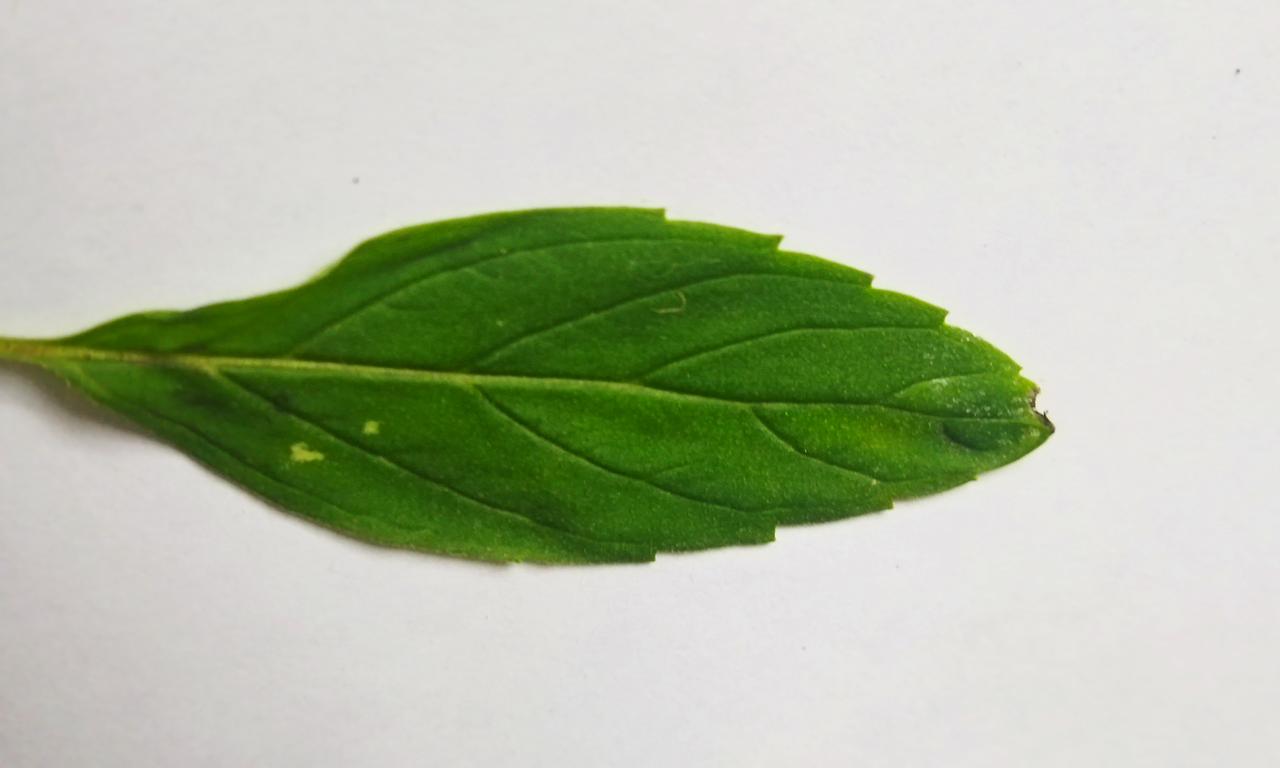
Label: Fresh